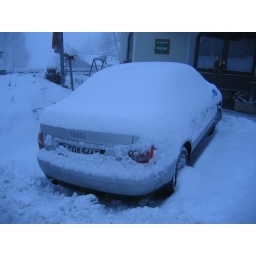
Our car in the Austrian Alps during our winter road trip.